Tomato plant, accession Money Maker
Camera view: horizontal (90 deg, fisheye); turntable rotation: 180 degrees
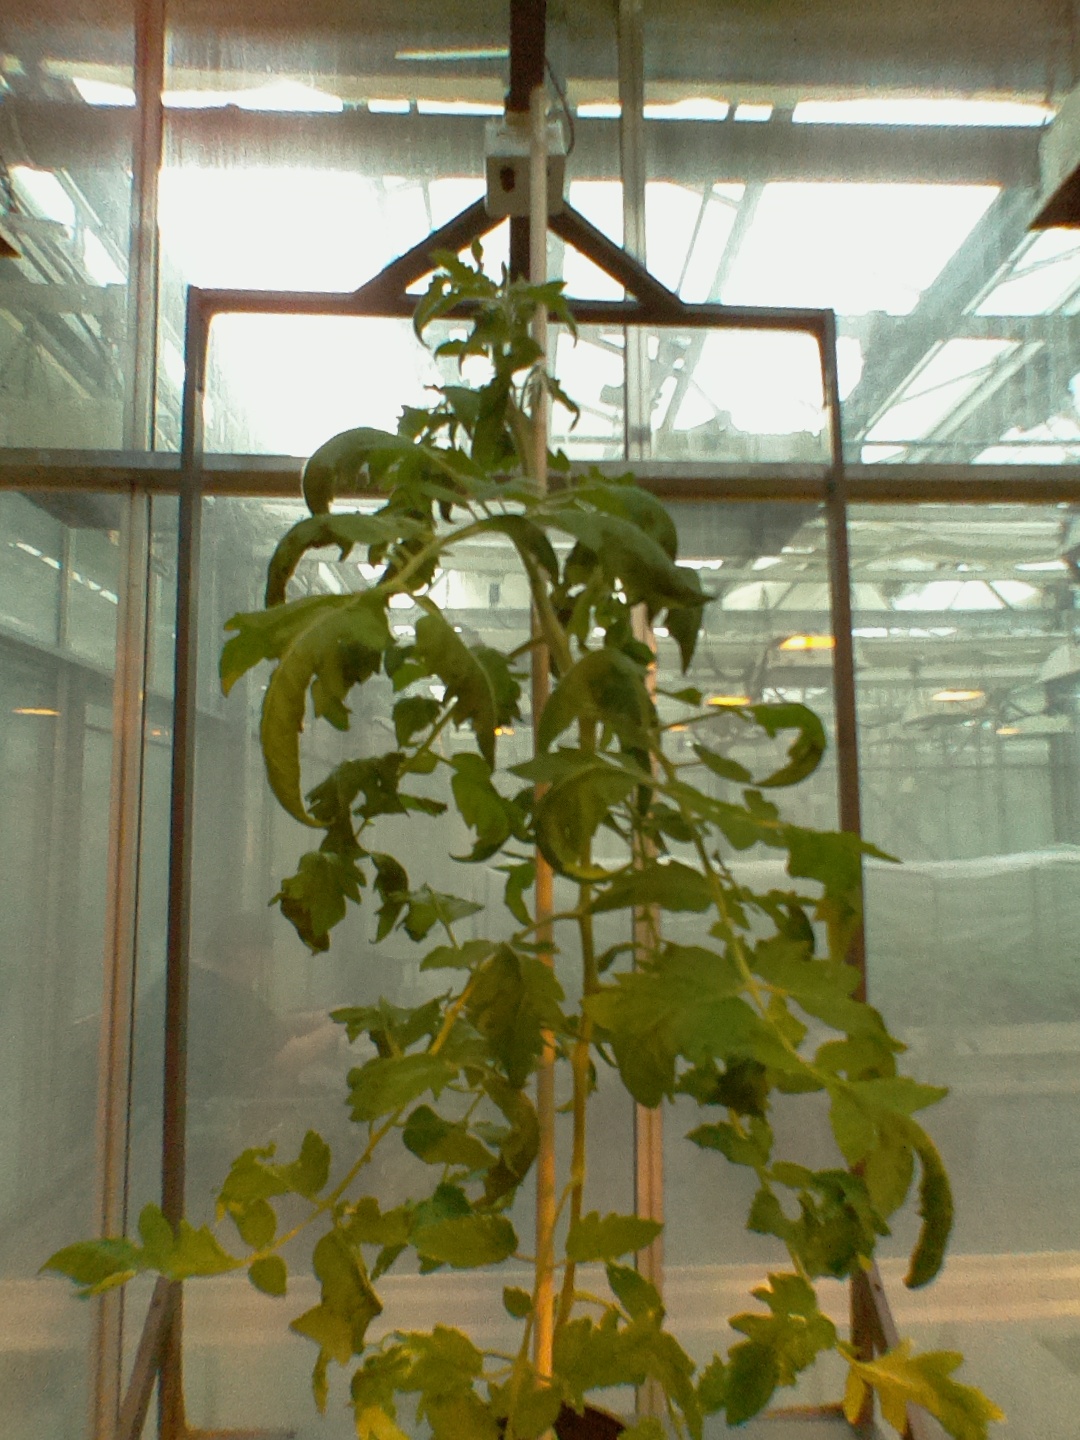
BBCH growth stage 63: 30%-40% of flowers open